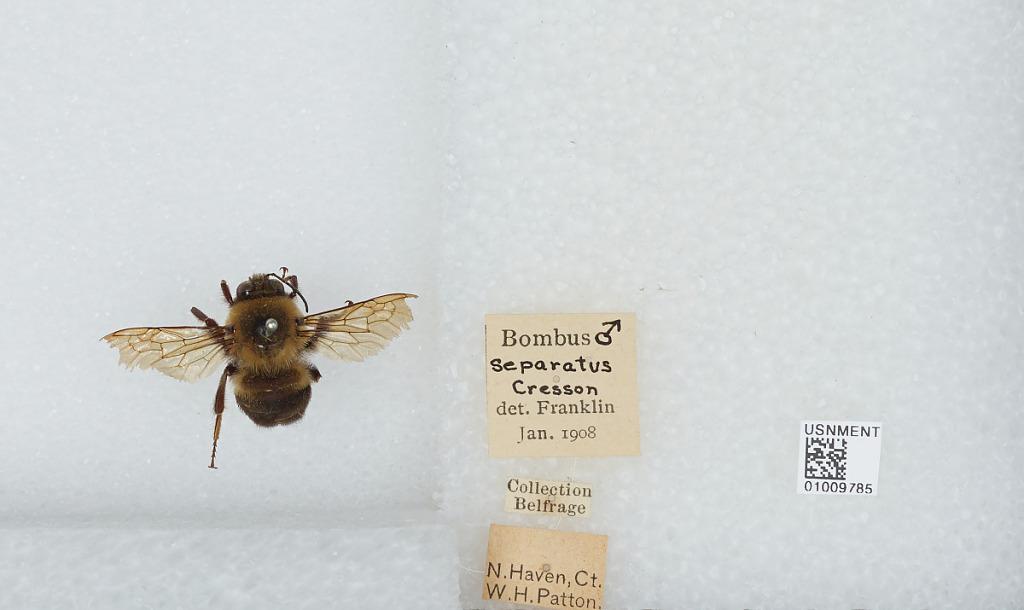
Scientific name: Bombus (Separatobombus) griseocollis (De Geer)
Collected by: W. Patton
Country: United States
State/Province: Connecticut
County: New Haven
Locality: New Haven
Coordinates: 41.3082, -72.9282
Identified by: Franklin